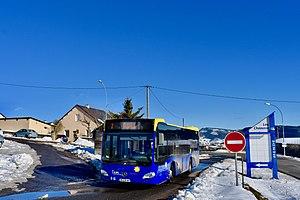
Véhicule du réseau Tum de Mende sur la ligne 2 aux Chabrits.
Transports Urbains Mendois, quelquefois abrégé en TUM, est le nom commercial du service de transport en commun de la ville de Mende. Il dessert uniquement cette commune à l’aide d’un réseau composé de 3 lignes régulières, 2 assurant le service du lundi au vendredi tandis que la dernière circule uniquement le samedi.